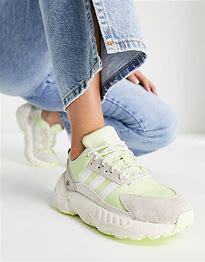
Brand: Adidas
Model: ZX 22 Boost